Labrador Nature Reserve

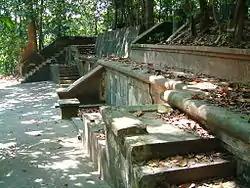
The remaining structures of the gun casemates and the underground bunkers of the old Fort Pasir Panjang

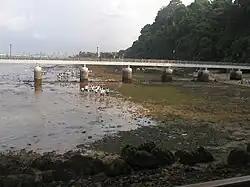
A picture of the remaining stretch of the original beach at Labrador Nature Reserve, with the rocky shoreline seen here at low tide. The long jetty in the picture used to be for oil pipelines that have since been dismantled and is now opened to the public

Labrador Nature Reserve is the site where many historical relics and natural artifacts are located in Singapore, most of which date from World War II and earlier periods of time, much of which were left behind mainly by the former British colonial legacy on the island. This is due to the fact that the area has a long history dating way back to the 19th century and its playing of a significant role in the history of the city-state.